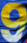
Number: 9